Massacre in the Great Temple of Tenochtitlan

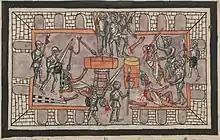
Painting depicting the Massacre in the Great Temple

The Massacre in the Great Temple, also called the Alvarado Massacre, was an event on 22 May 1520, in the Aztec capital Tenochtitlan during the Spanish conquest of the Aztec Empire, in which the celebration of the Feast of Toxcatl ended in a massacre of Aztec elites.